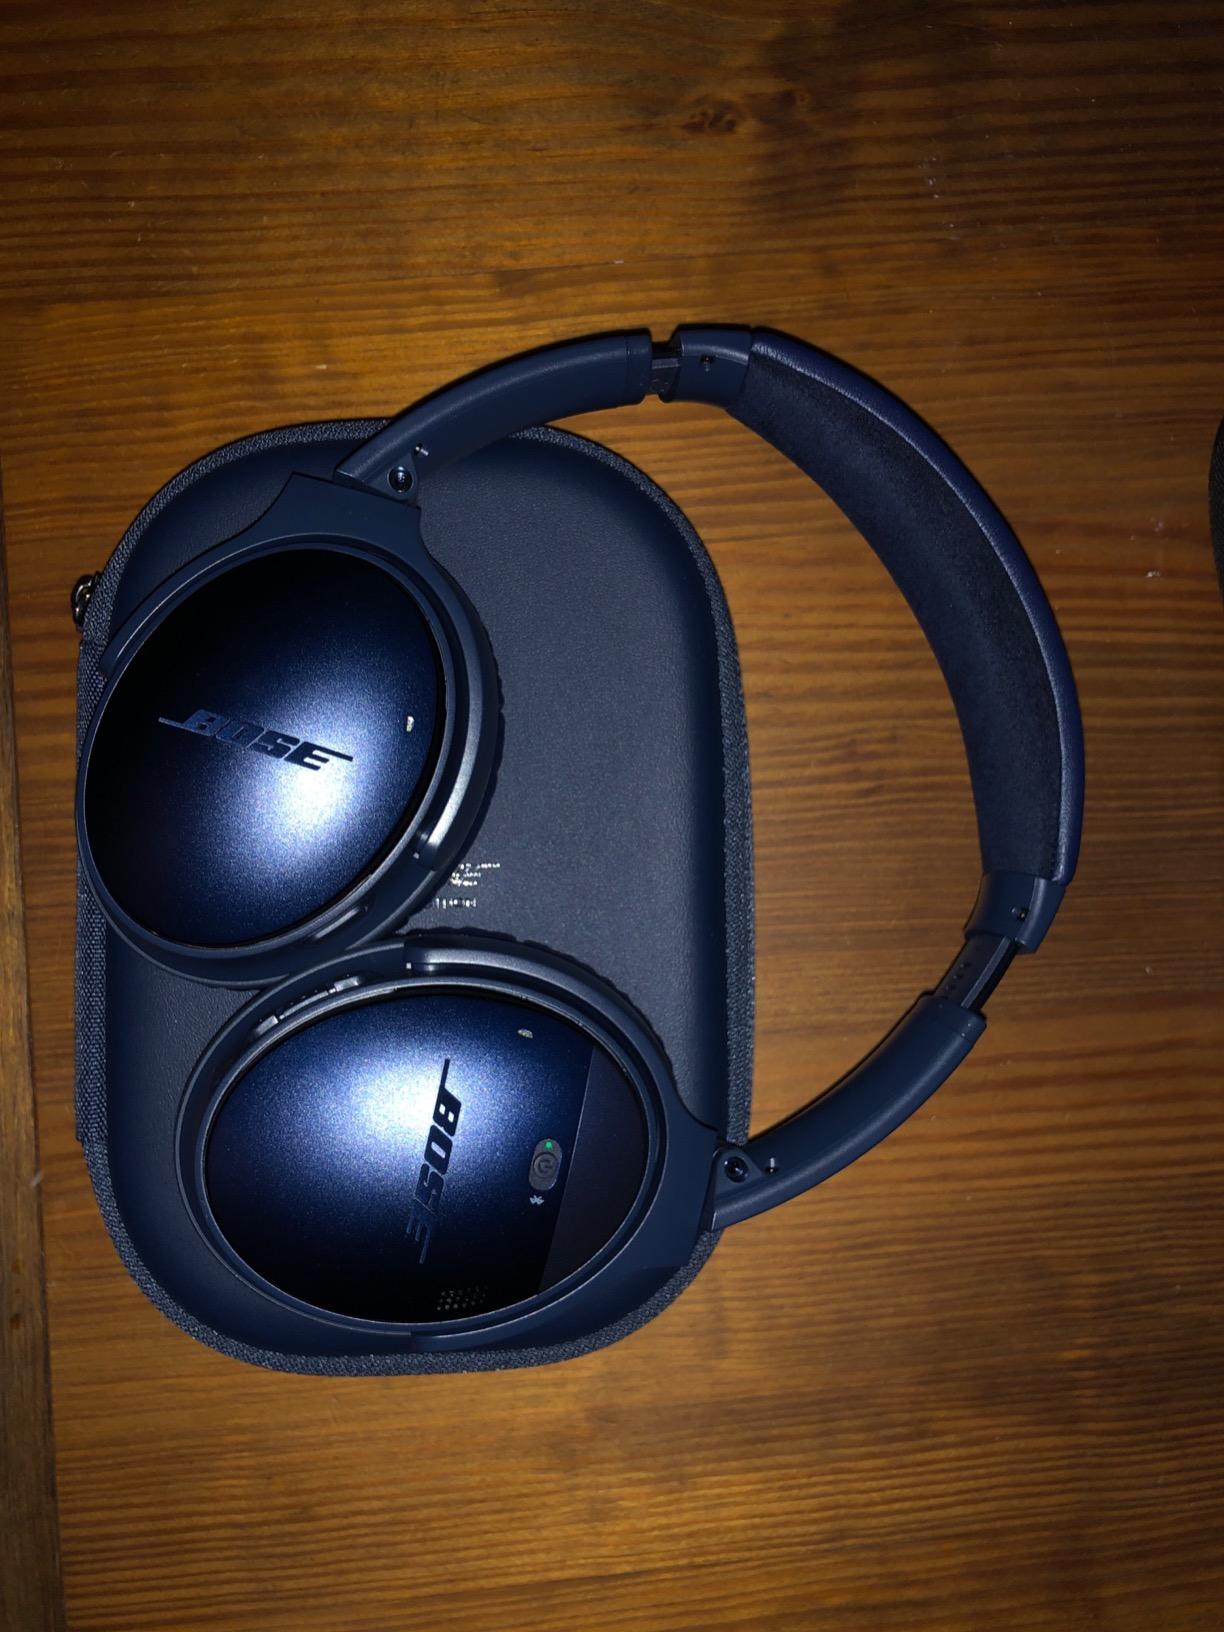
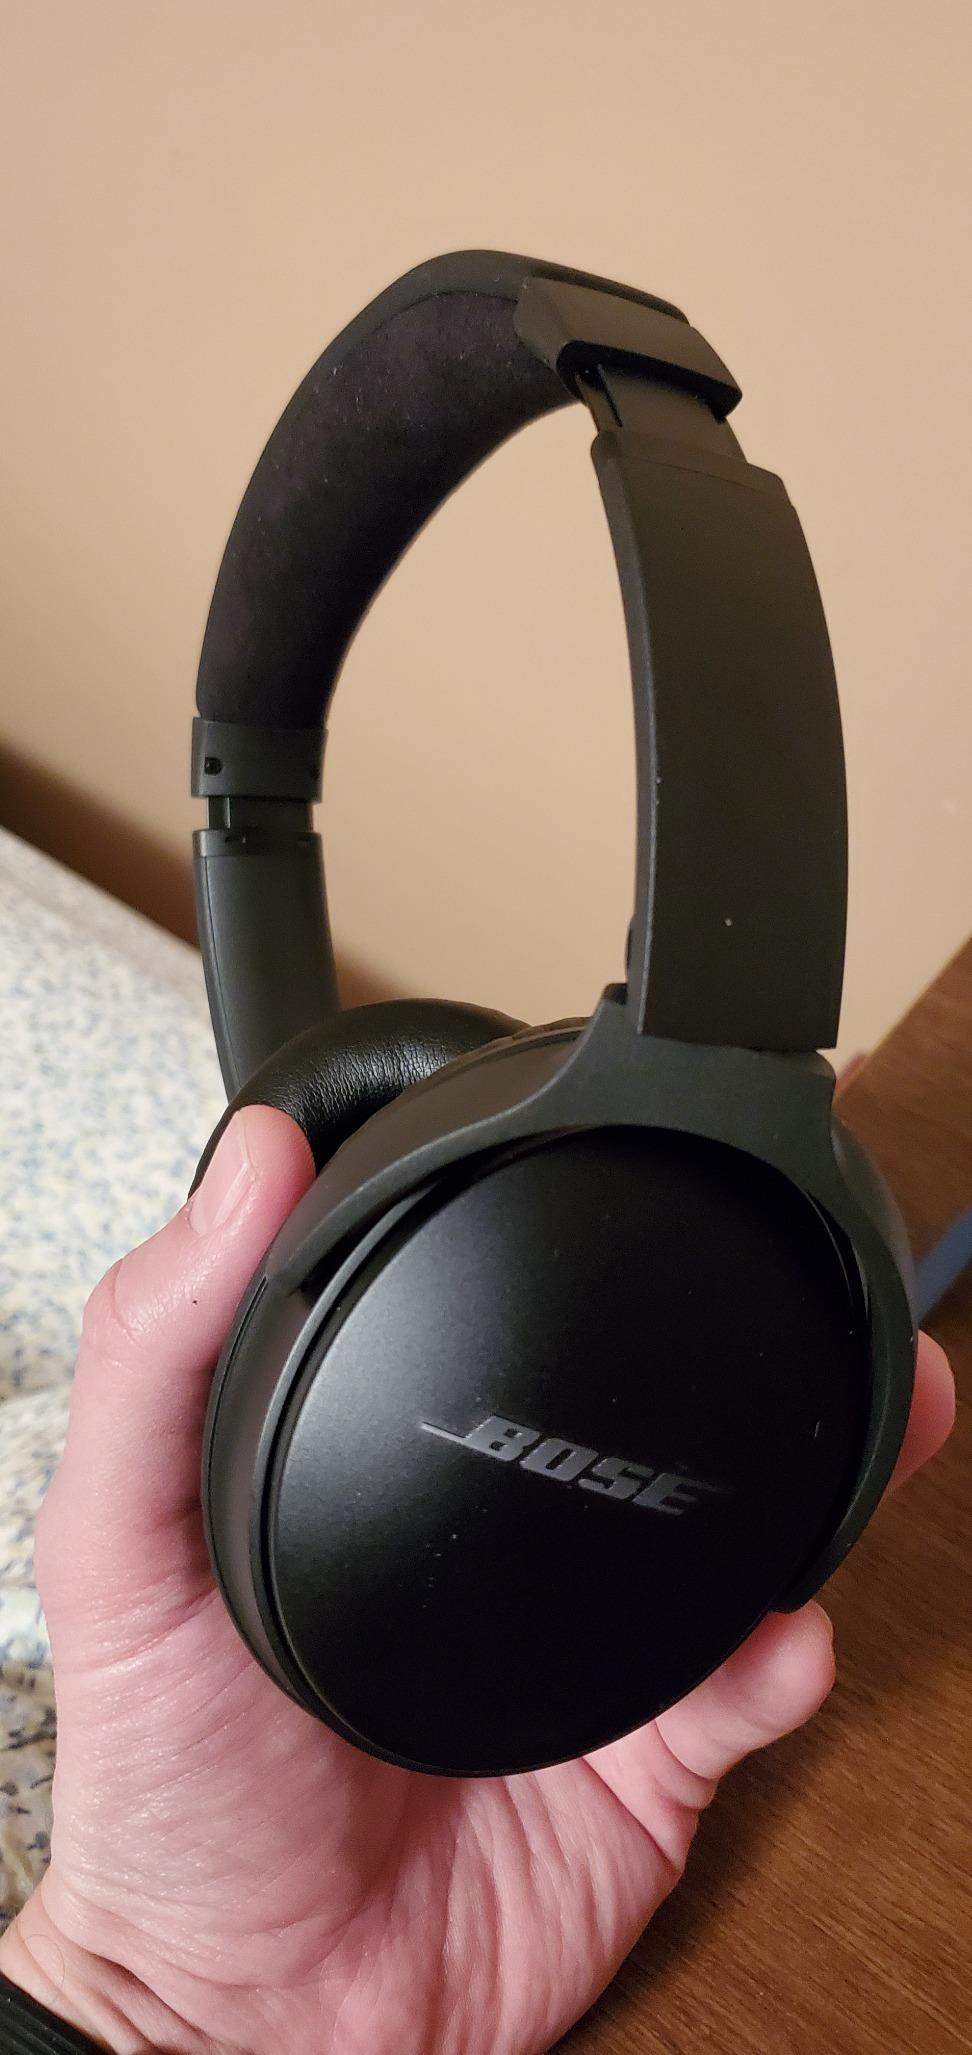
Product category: headphones
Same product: yes